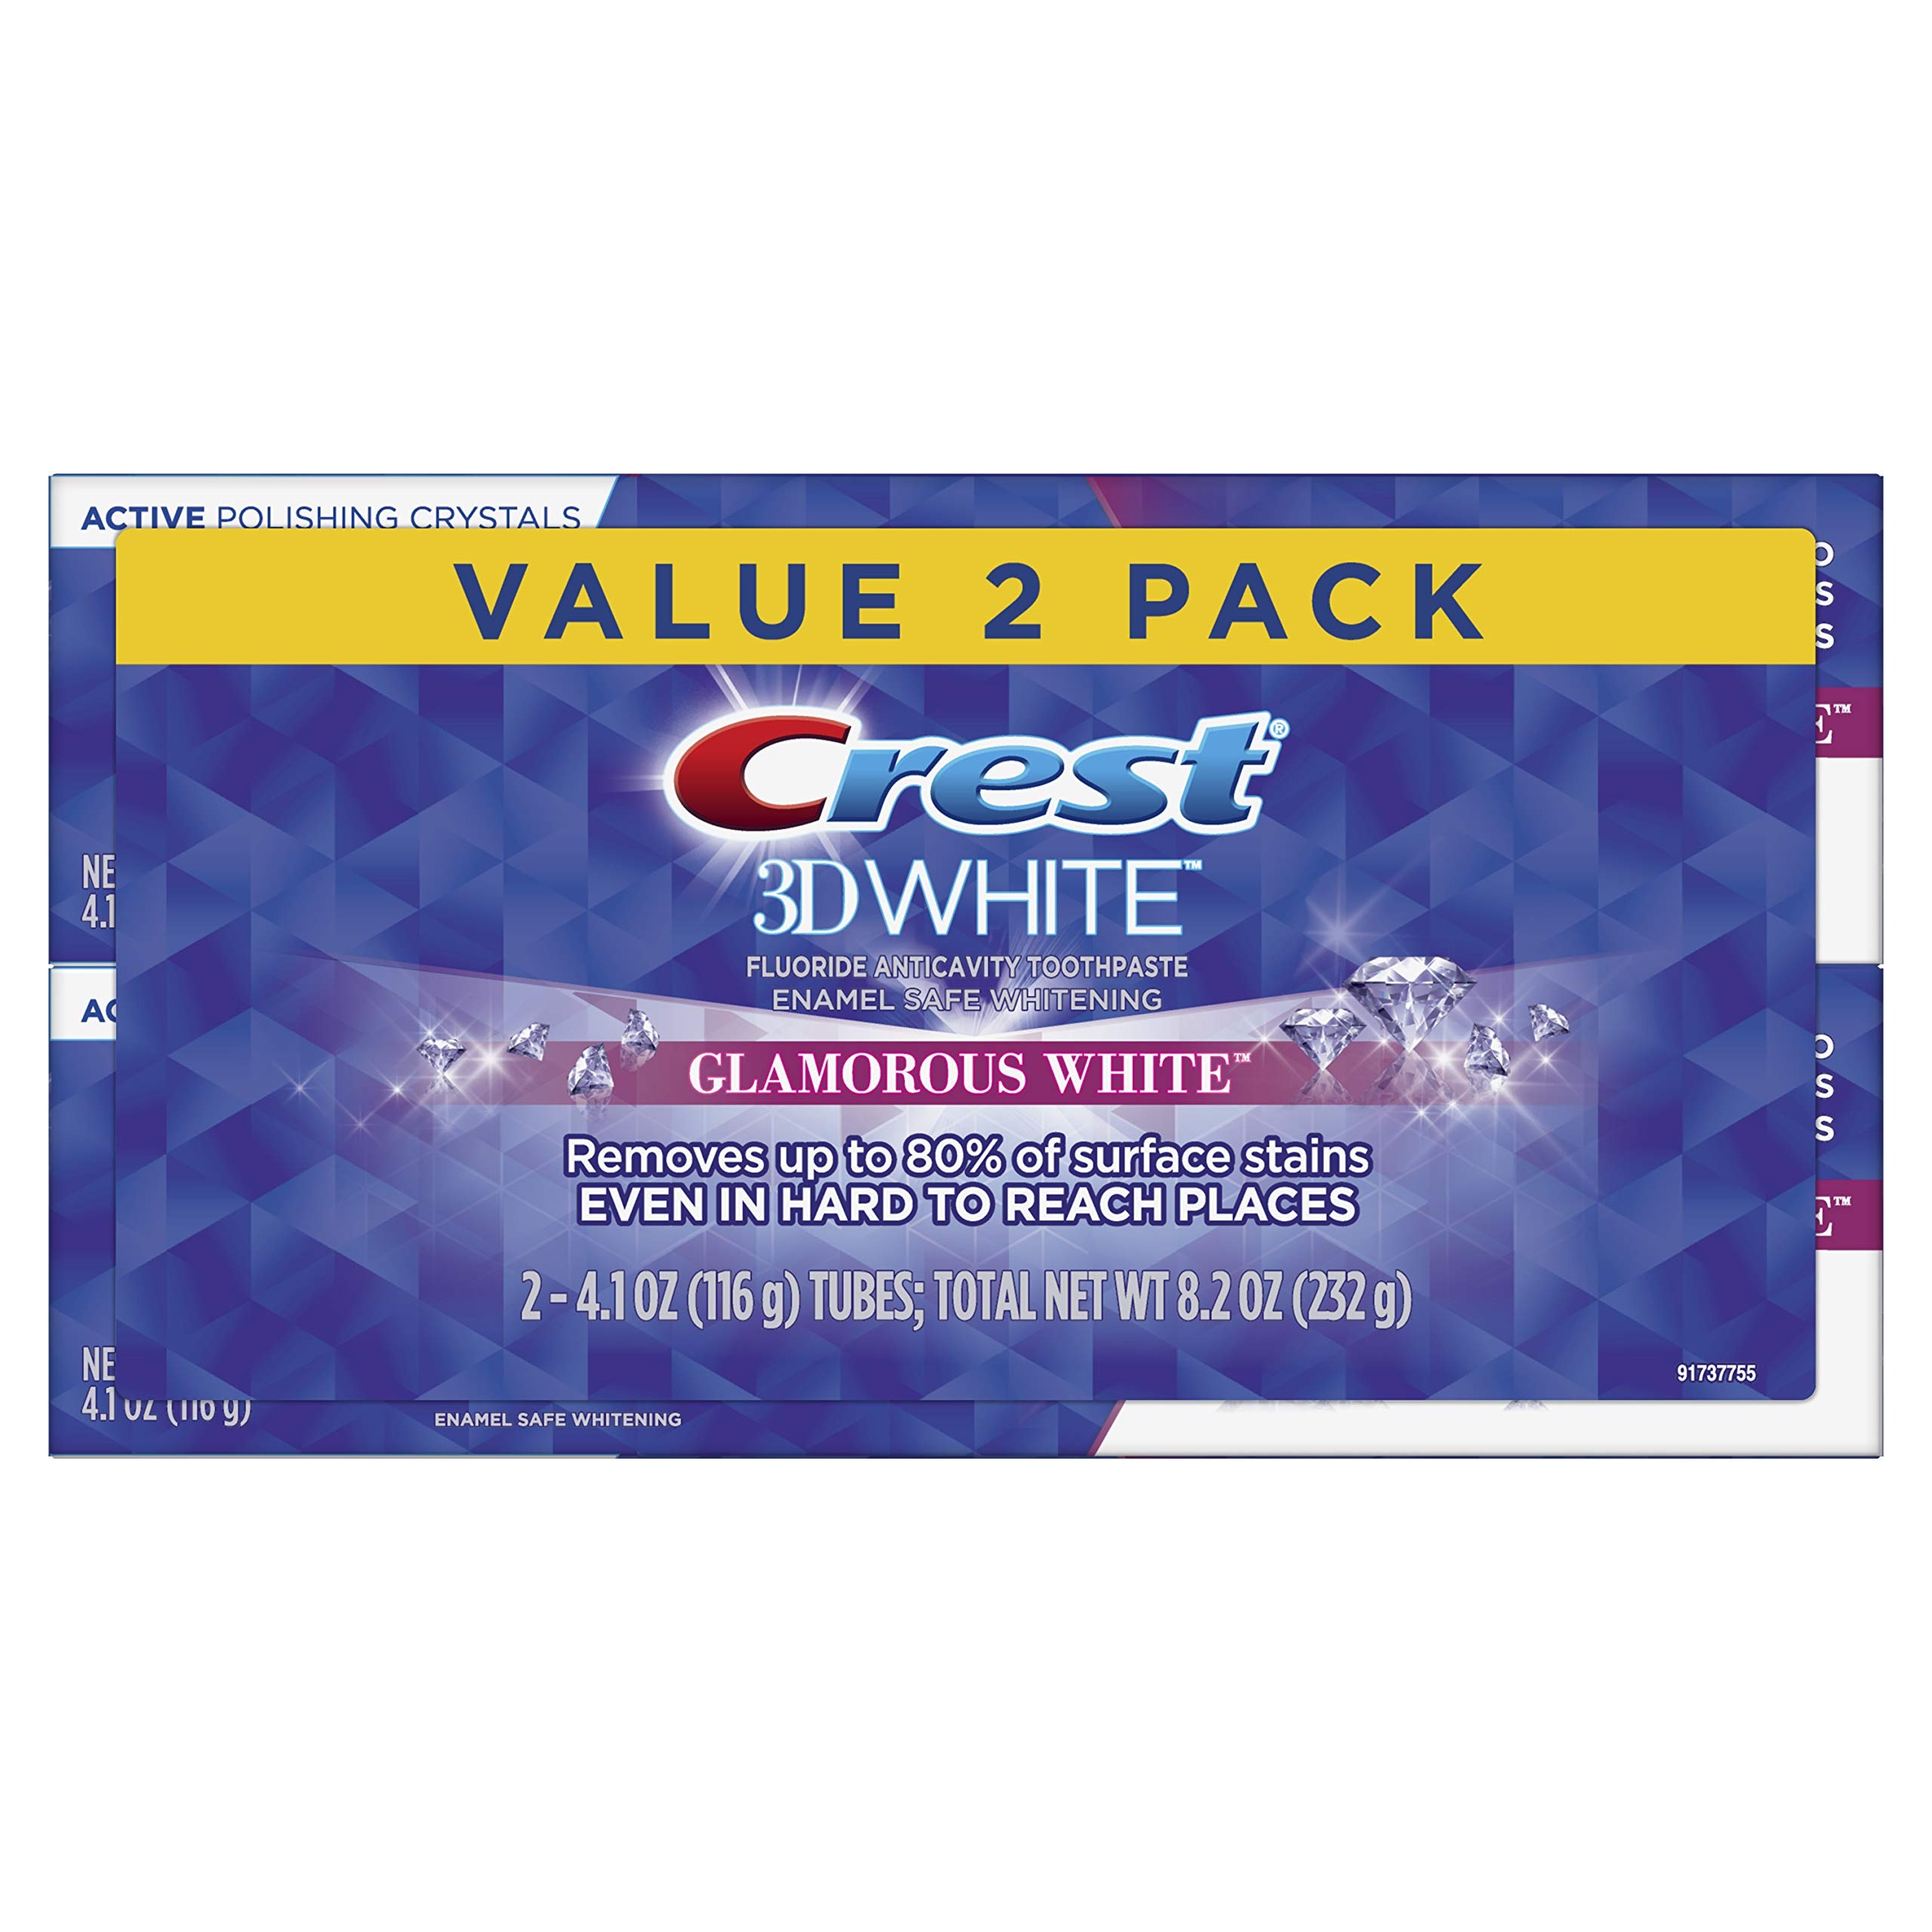
Item Name: Crest 3D White, Whitening Toothpaste Glamorous White, 4.1 oz, Pack of 2
Bullet Point 1: Includes two 4.1 oz tubes of Crest 3D White Glamorous White Toothpaste
Bullet Point 2: Removes up to 80% of surface stains
Bullet Point 3: Cleans in Hard to Reach Areas
Bullet Point 4: Prevents Future Stains
Bullet Point 5: Contains active polishing crystal
Value: 8.2
Unit: Ounce

Price: 17.85